Pinus radiata

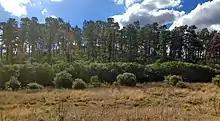
Monterey Pine trees plantation in Prospect Hill, Pemulwuy near Sydney in New South Wales

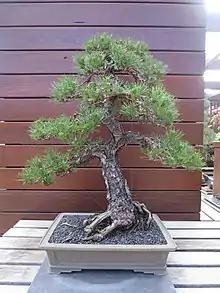
Forty-five year old "Pinus radiata" bonsai at the National Arboretum in Canberra

"Pinus radiata" was introduced to Australia in the 1870s. It is "the dominant tree species in the Australian plantation estate" – so much so that many Australians are concerned by the resulting loss of native wildlife habitat. The species is widely regarded as an environmental weed across southeastern and southwestern Australia and the removal of individual plants beyond plantations is encouraged. The Kuitpo Forest, south-east of the Adelaide city centre, is a planted forest of Monterey Pine trees. west of the Sydney city centre, there is a forest of introduced Monterey Pine trees in Prospect Hill, in the suburb of Pemulwuy.